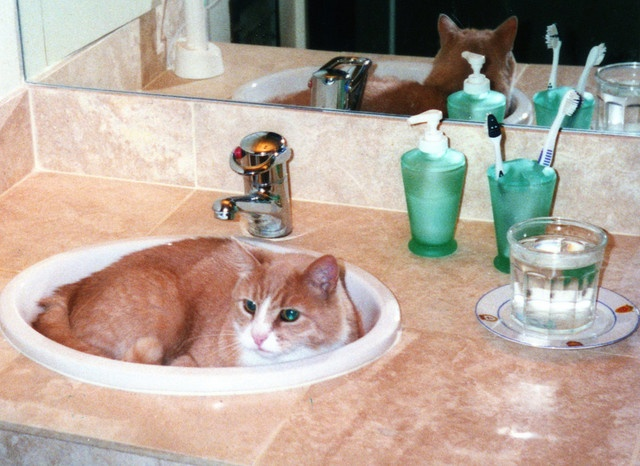
A cat with green eyes curled up in the bath room sink
Orange cat resting in a bathroom sink in a house.
An orange and white cat laying in a bathroom sink.
An orange cat curls up in a bathroom sink.
a little cat lays down inside of a sink